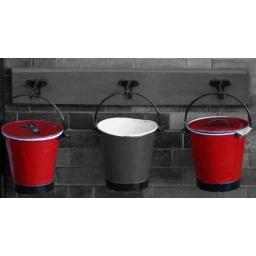
great central quorn taken from the road side over the bridge